Hankyu

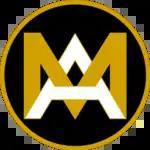
Seal of the Minoo Arima Electric Tramway

In 1907, the , a forerunner of Hankyu Hanshin Holdings, Inc., was established by Ichizō Kobayashi (precisely, he was one of the "promoters" of the tramway).